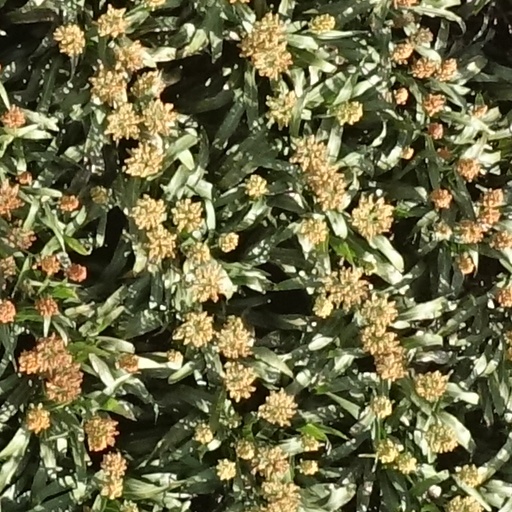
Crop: sorghum